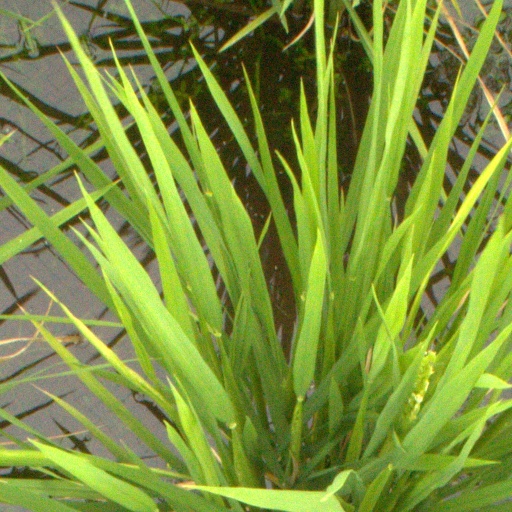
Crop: rice